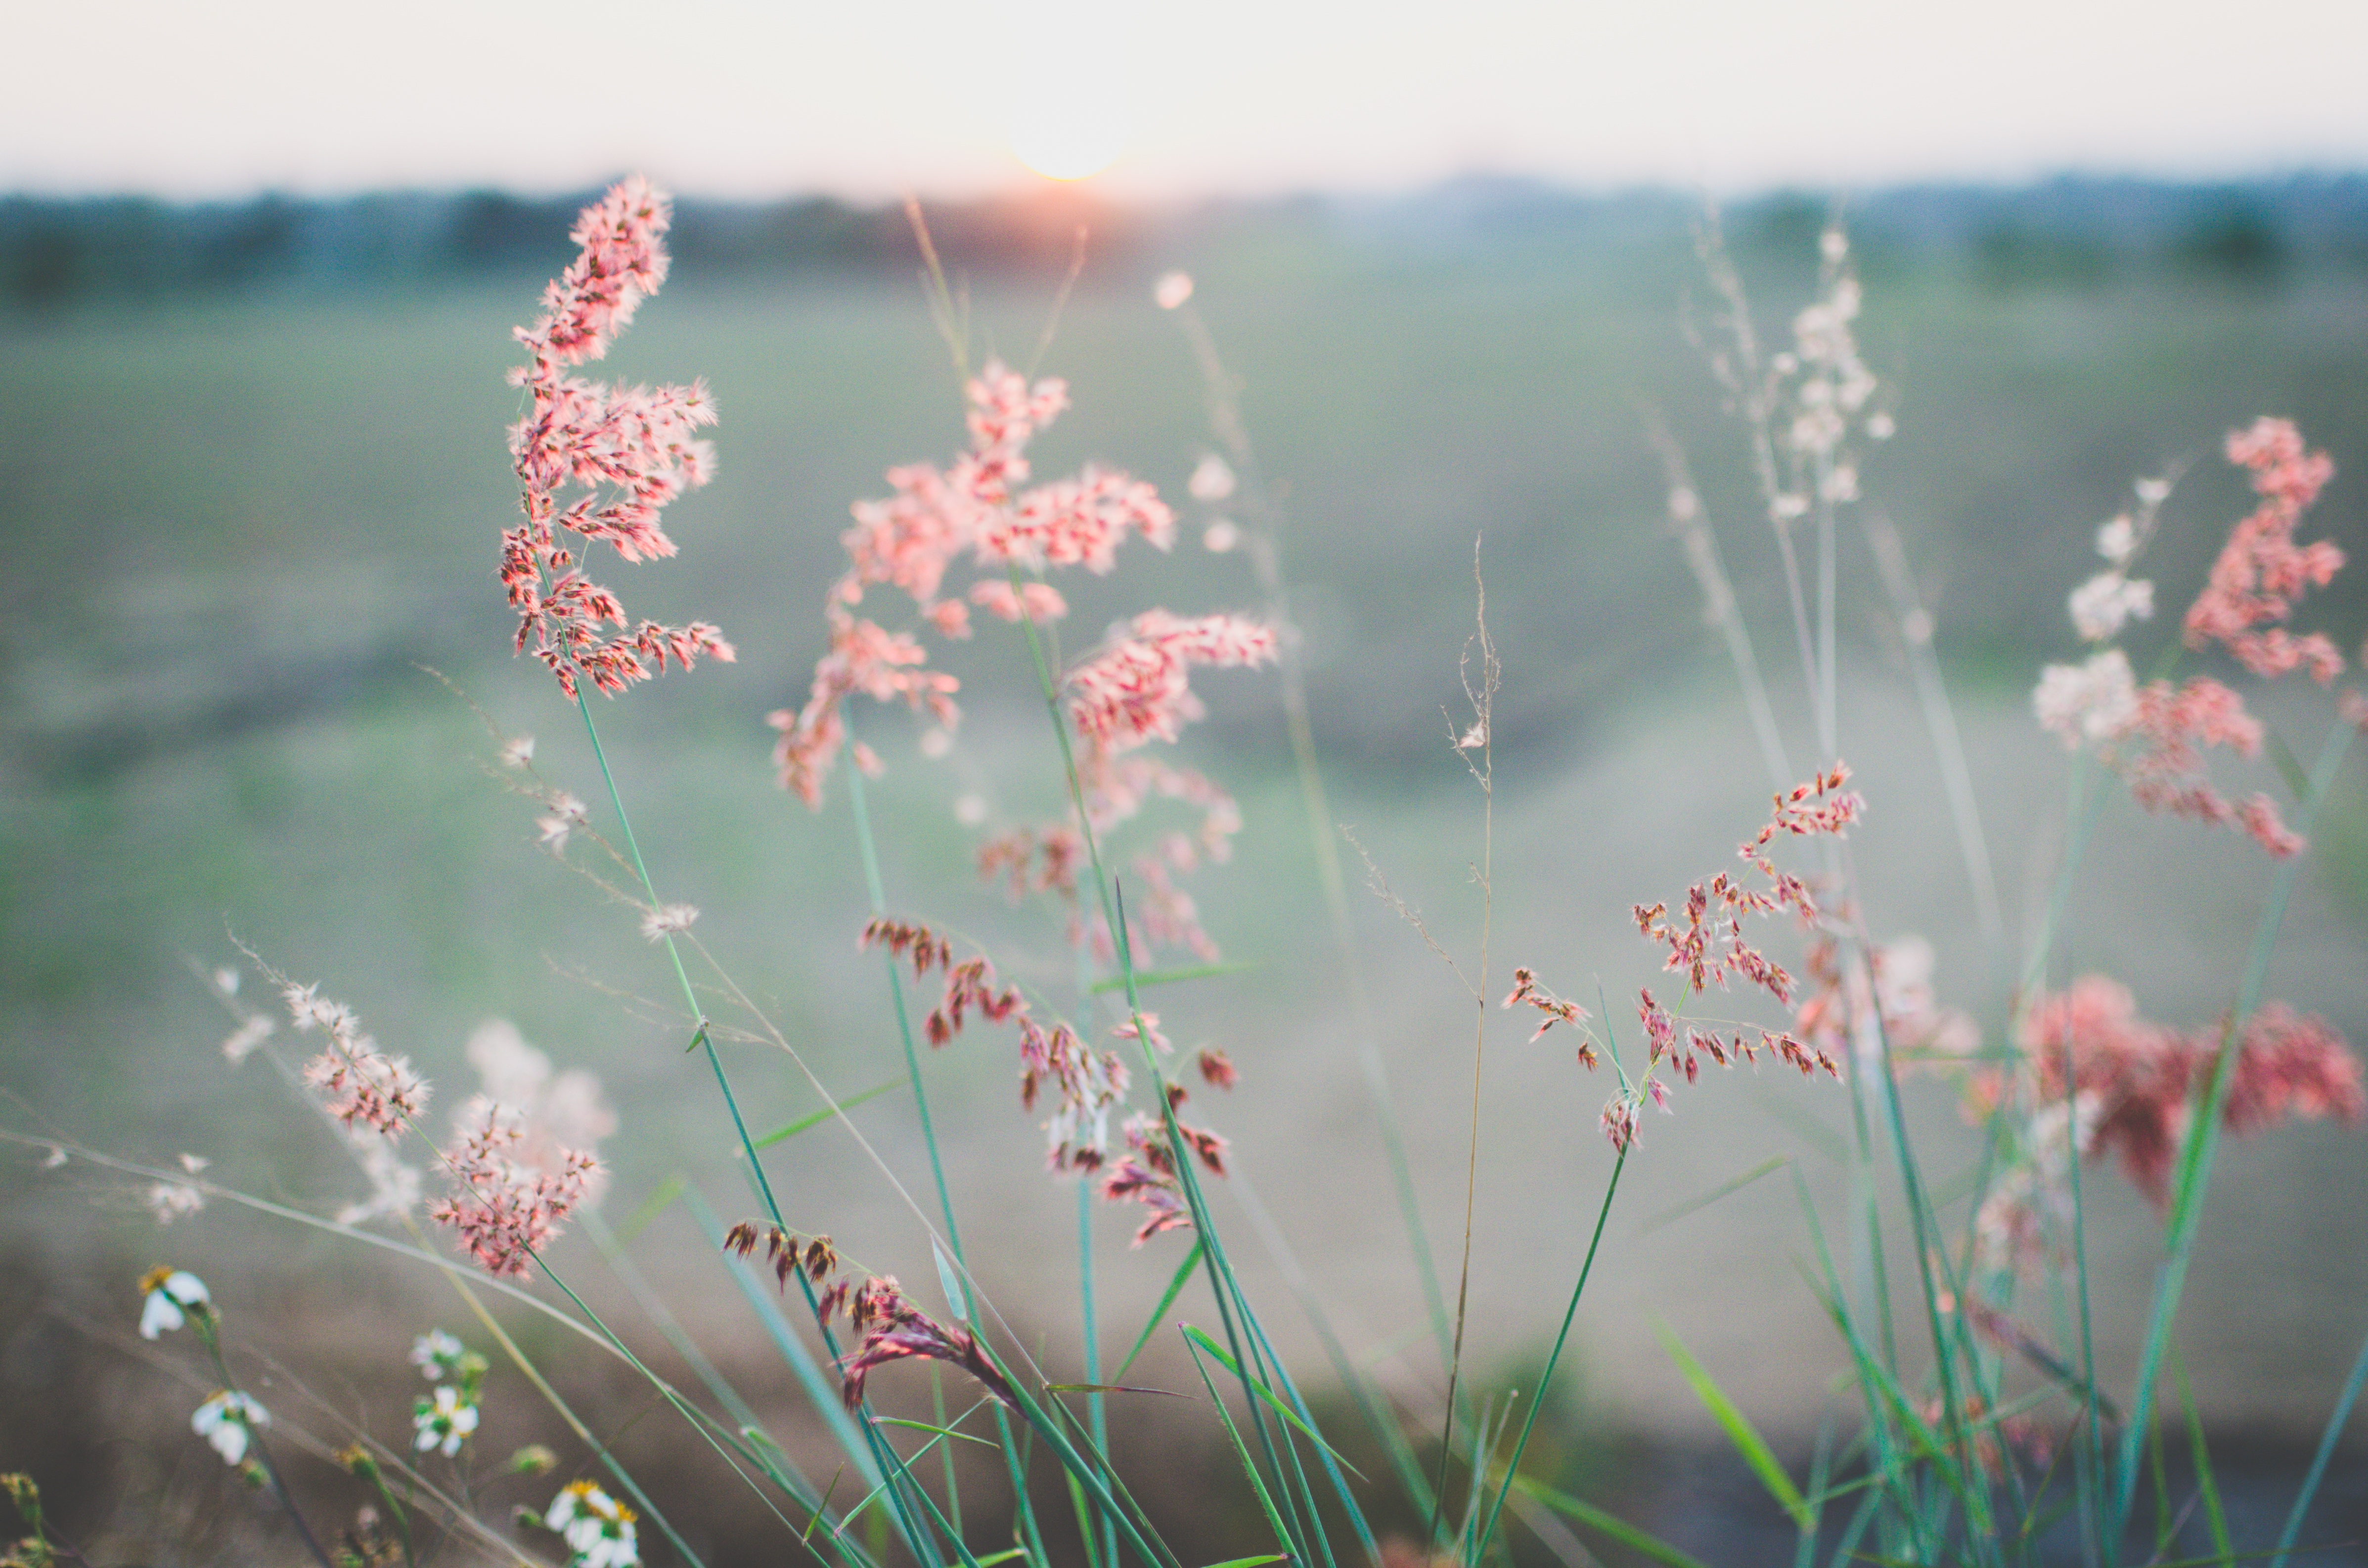
water, nature, grass, branch, blossom, plant, meadow, sunlight, morning, leaf, flower, petal, frost, green, autumn, botany, flora, wildflower, macro photography, atmospheric phenomenon, grass family